La Roquette

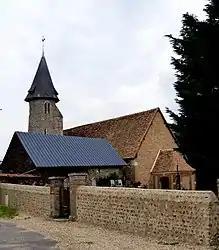
The church in La Roquette

La Roquette is a commune in the Eure department in northern France.